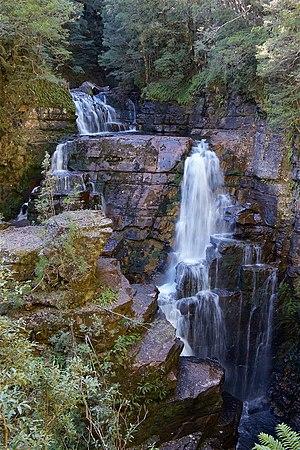
Cascades accessibles en quelques minutes depuis l'Overland Track, Tasmanie, Australie Español: Cataratas visible en unos minutos desde el Overland Track, Tasmania, Australia